SC Verdun

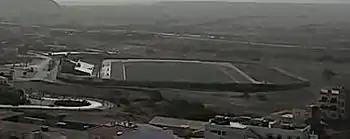
The home field of Verdun Pedra de Lume

Estádio Marcelo Leitão is a multi-use stadium in Espargos, Cape Verde. It is currently used mostly for football matches. The stadium holds 8,000. The stadium has seat rows in the east side and is east-southeast of the city center and Monte Curral. The stadium is home to the two best football clubs on the island, Académico do Aeroporto and Académica do Sal, other clubs based in Espargos includes Juventude which is based in Morro Curral and the stadium is being located inside the neighborhood. Other clubs based in Espargos but a neighborhood includes the newly established clubs of Gaviões and Chã de Matias. Clubs playing the stadium but based on other parts of the island include Santa Maria, Pedra de Lume or Verdun, Palmeira de Santa Maria, ASGUI and Florença.